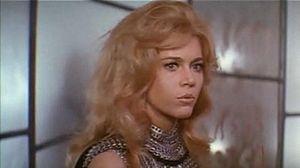
Barbarella est un film franco-italien de science-fiction réalisé par Roger Vadim sorti en 1968. Il est adapté de la bande dessinée Barbarella de Jean-Claude Forest.
Arena (An Absurd Notion) est un « film concept » de concert réalisé par Russell Mulcahy, tourné durant la tournée nord-américaine Sing Blue Silver du groupe britannique Duran Duran.
Burning The Ground est une chanson du groupe Duran Duran, sortie en single en 1989. Ce titre n'apparait sur aucun album studio mais a servi à promouvoir la compilation Decade: Greatest Hits. Le clip sera cependant inclus sur le DVD de Greatest en 1998.
Élisabeth Vailland, née en 1916 à Bologne en Italie et décédée le 24 août 1983 à l'hôpital de Bourg-en-Bresse dans l'Ain, où elle vivait depuis 1954 avec son mari l'écrivain Roger Vailland, est une comédienne, résistante et écrivaine française.